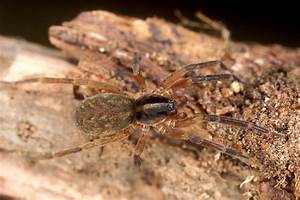
Label: ragno